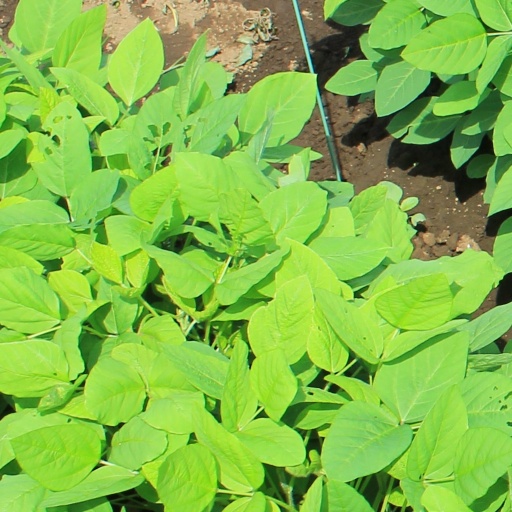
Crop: soybean